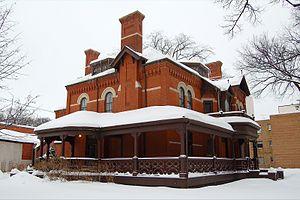
Voici la liste des lieux historiques nationaux du Canada situé au Manitoba. En mai 2012, on compte 57 lieux historiques nationaux au Manitoba, dont neuf sont administrés par Parcs Canada. À ce nombre, il faut ajouter aussi trois sites qui ont perdu leur désignation.
Cet article recense les lieux patrimoniaux de Winnipeg inscrits au répertoire des lieux patrimoniaux du Canada, qu'ils soient de niveau provincial, fédéral ou municipal.